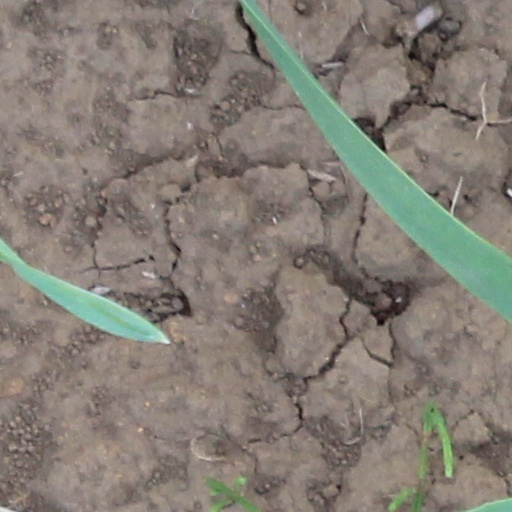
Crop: wheat